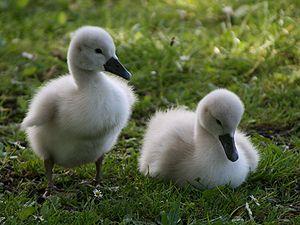
Le Cygne tuberculé ou Cygne muet est une espèce d'oiseaux de la famille des anatidés. Le premier nom de l'animal provient de la bosse qu'il a sur le bec, appelée tubercule, et le second du fait qu'il émet de rares cris plutôt de faible puissance.